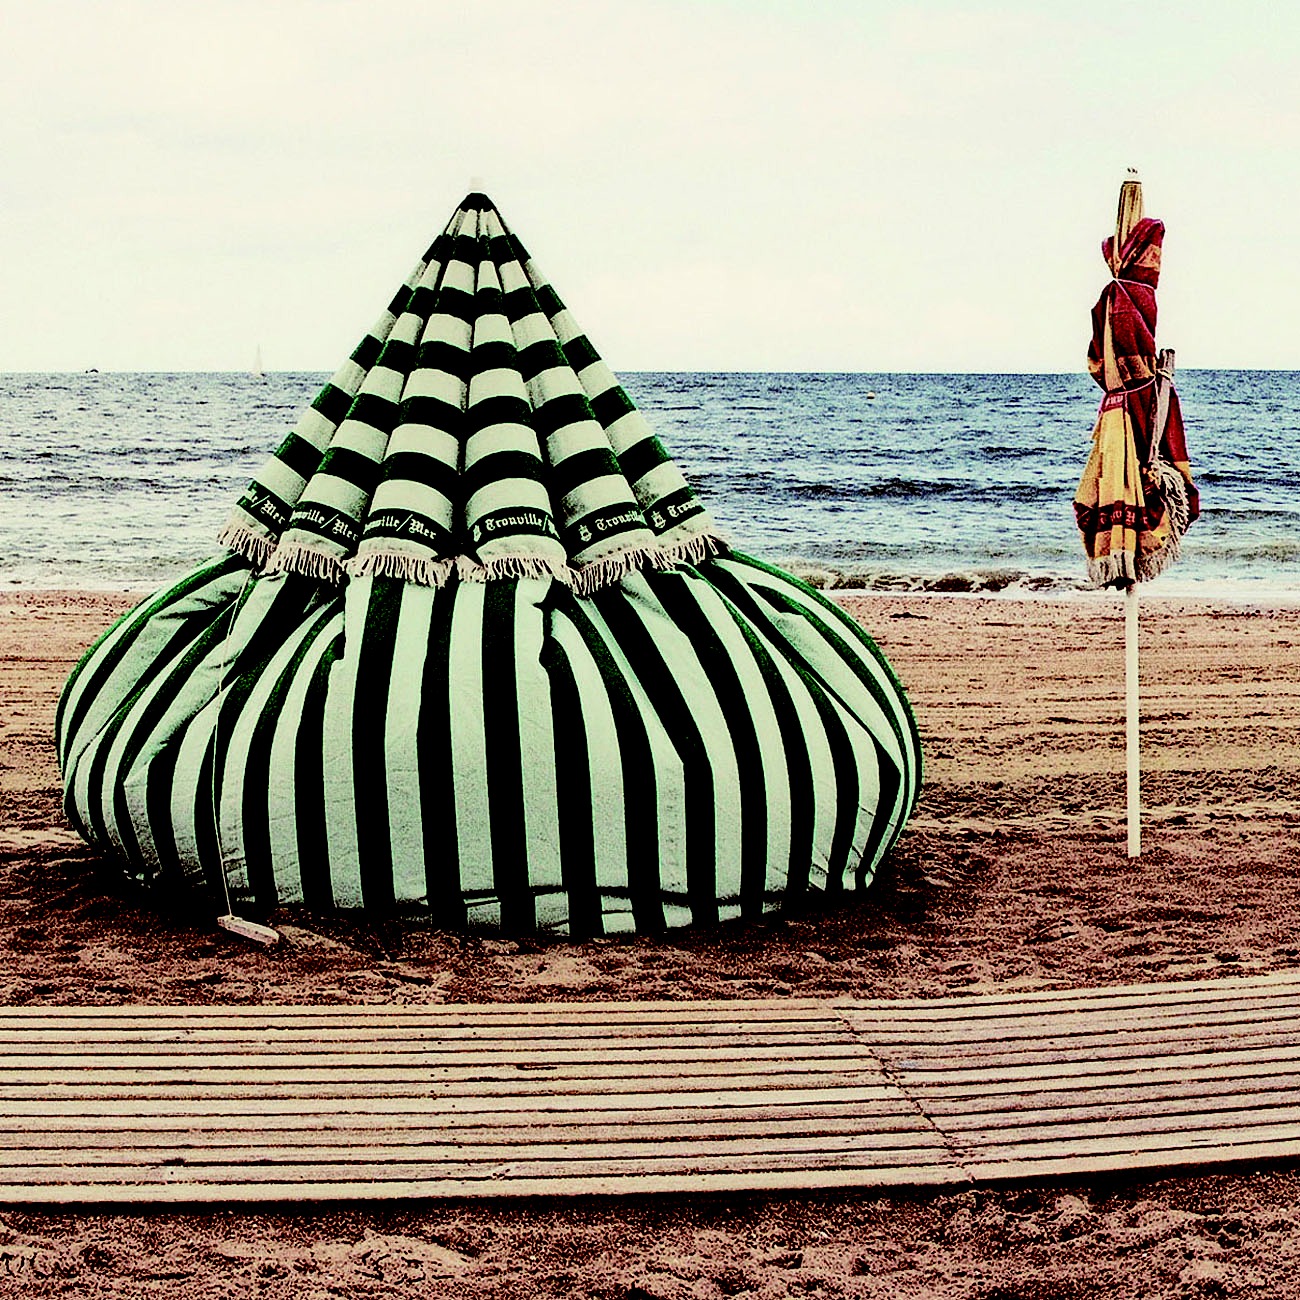
beach, sea, sand, vacation, france, normandy, trouville